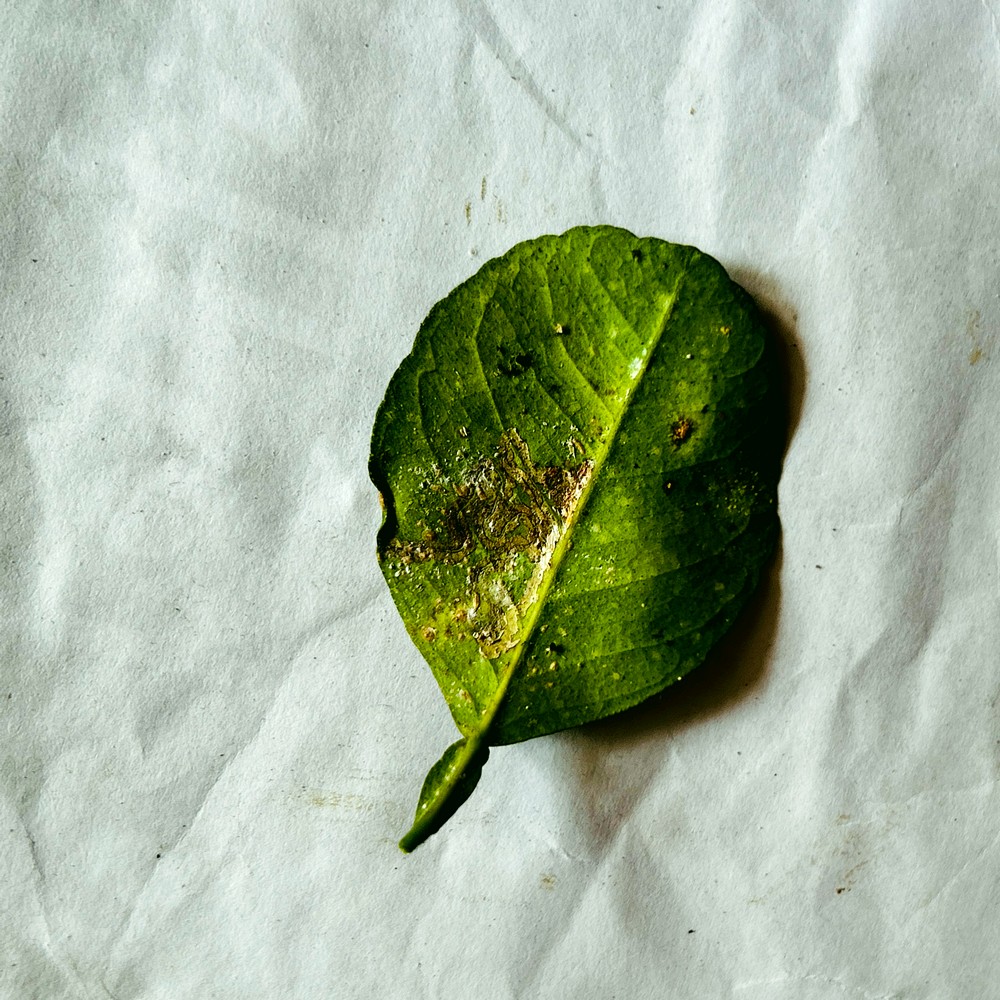
Label: Bacterial Blight